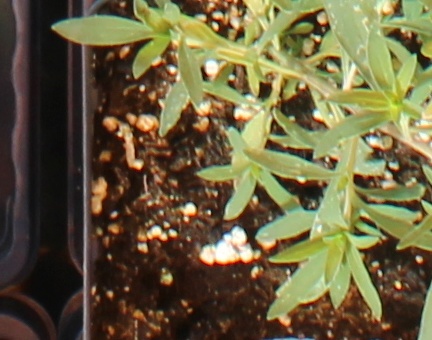
Label: Kochia